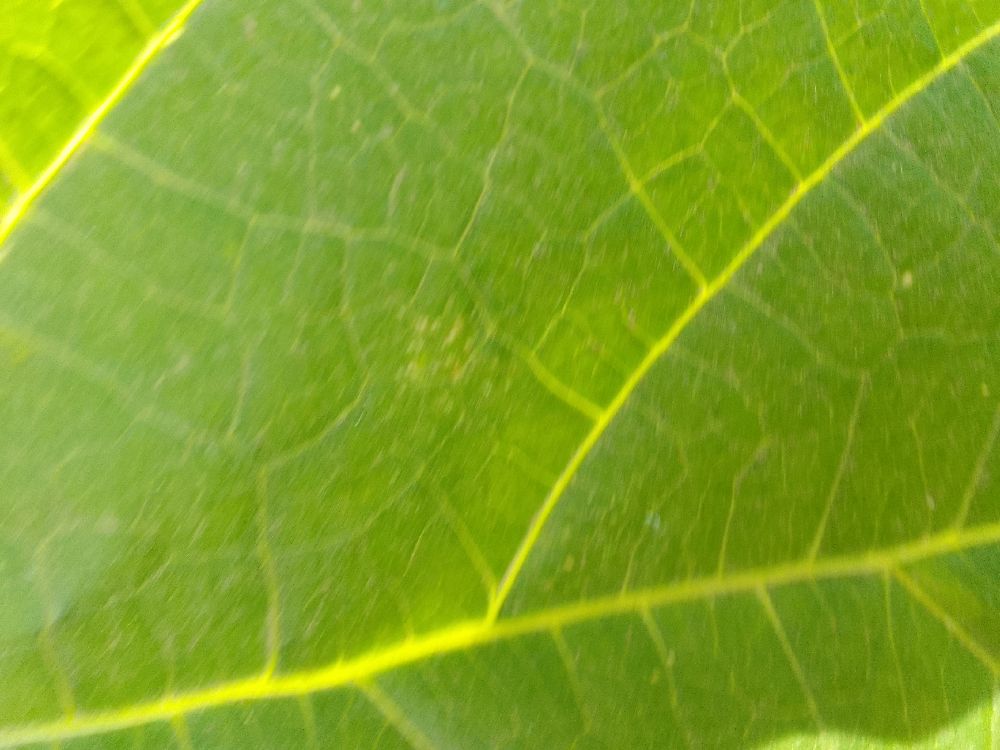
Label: healthy